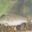
Label: trout